Madras Municipal Airport

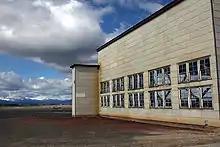
Old hangar, plane, and mountains

Madras Municipal Airport , formerly City-County Airport, is a public use airport located three nautical miles (6 km) northwest of the central business district of Madras, a city in Jefferson County, Oregon, United States. According to the FAA's National Plan of Integrated Airport Systems for 2009–2013, it is classified as a "general aviation" airport.